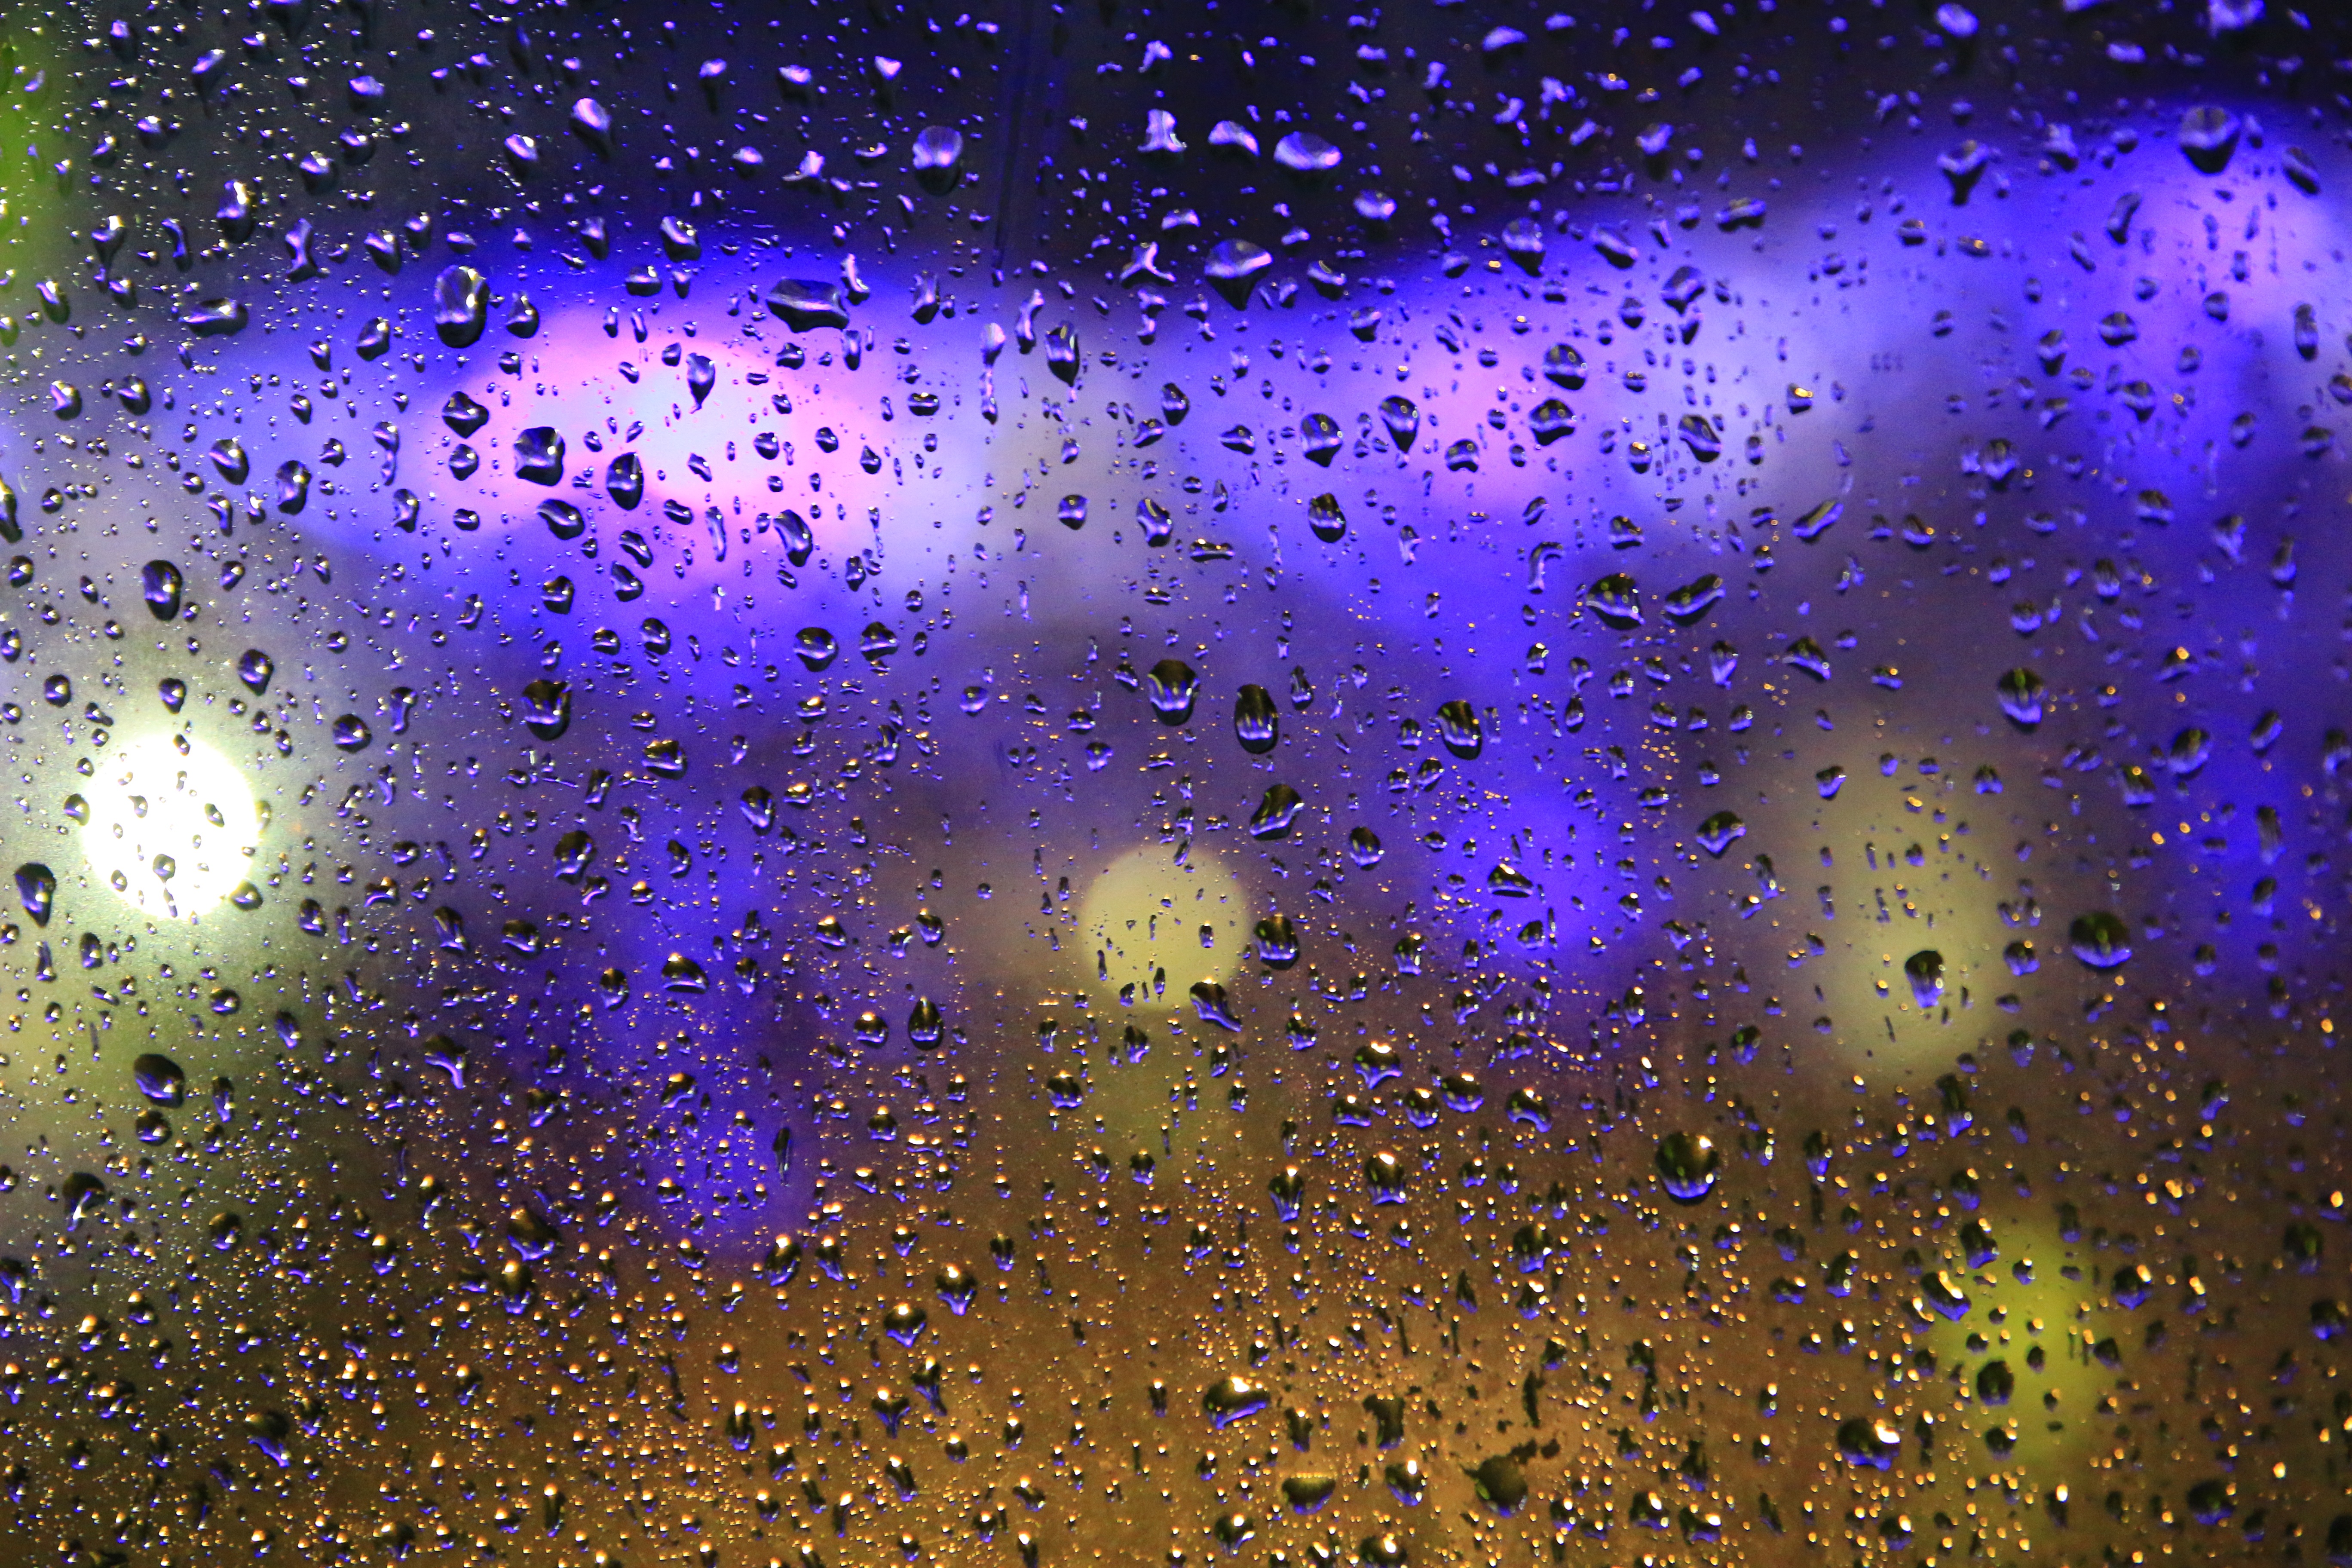
star, rain, space, galaxy, nebula, outer space, astronomy, universe, screenshot, it's raining, water droplets, astronomical object